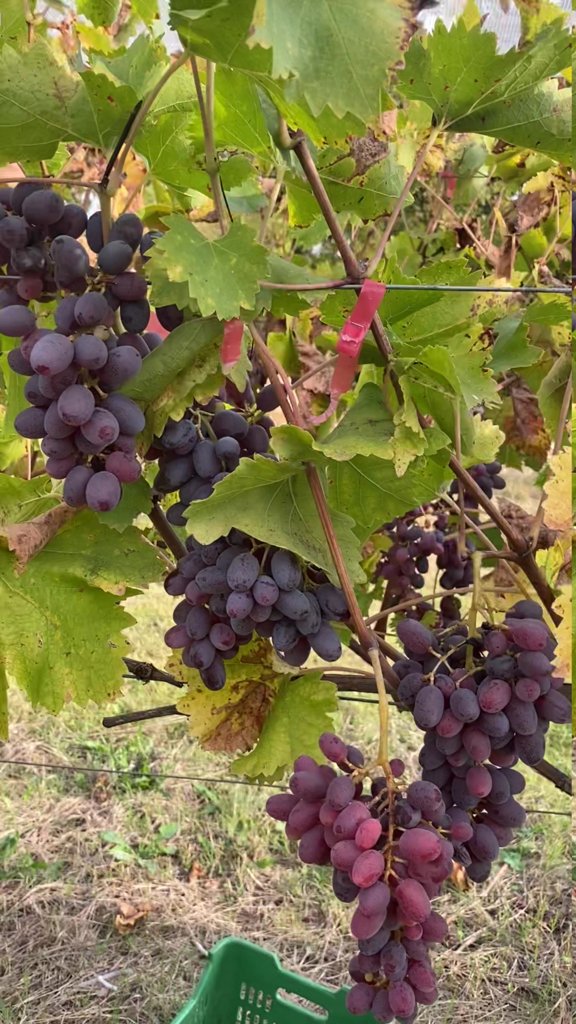
Berries visible: 214
Grape clusters: 8